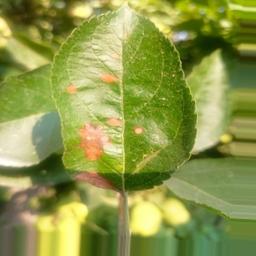
Label: Alternaria